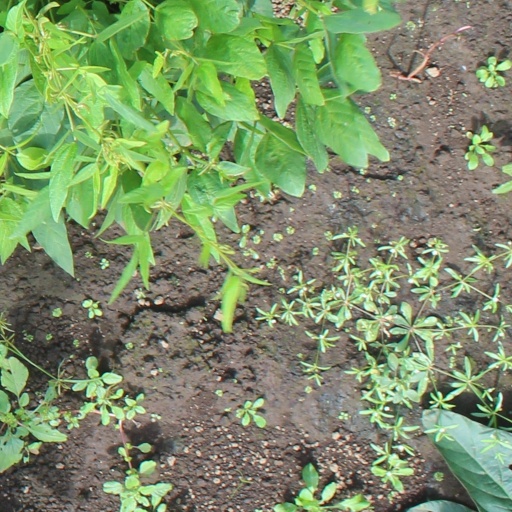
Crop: soybean